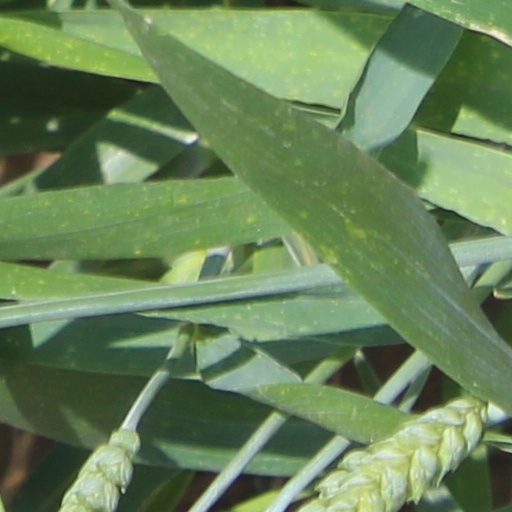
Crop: wheat